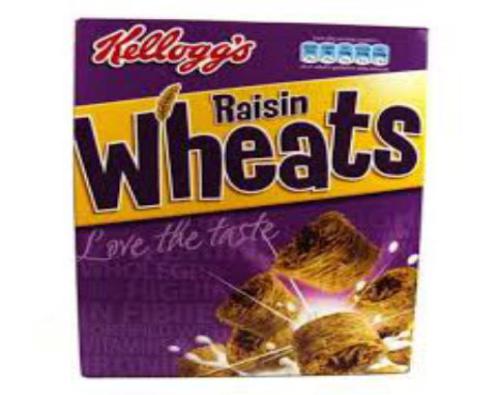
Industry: Food